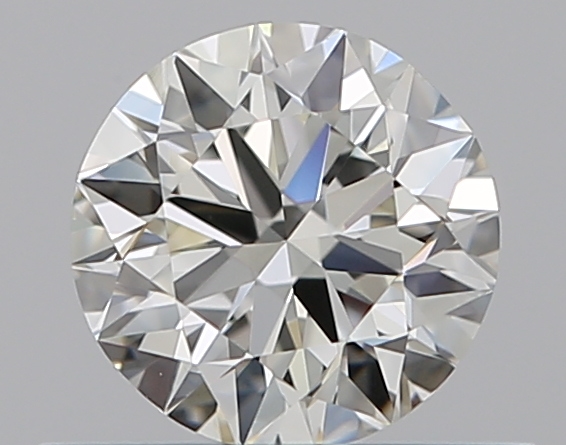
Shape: round
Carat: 0.5
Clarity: VS1
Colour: J
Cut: EX
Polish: VG
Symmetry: VG
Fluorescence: M
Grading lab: GIA
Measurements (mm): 4.99 x 5.06 x 3.14